Caledonia Road Church

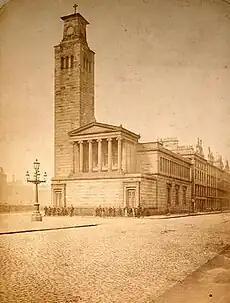
Caledonia Road Church as built.

In 1963 the church use of Caledonian Road Church ended and the city of Glasgow took over the building. In October 1965, the church burned down after arson and was subsequently partially demolished. Since the 1990s, there have been various plans for the restoration and further use of the building, but these have not been implemented, and only necessary work to stabilise the building was carried out. The risk to the ruin is classified as high.